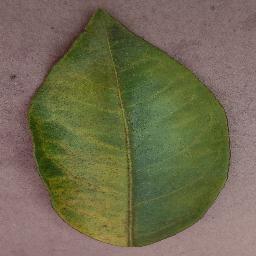
Label: Orange___Haunglongbing_(Citrus_greening)